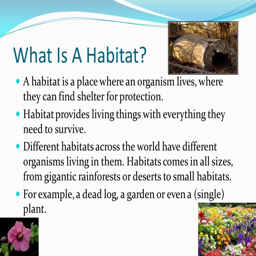
what is an a habitat is a place where an organism lives , where they can find shelter for protection .